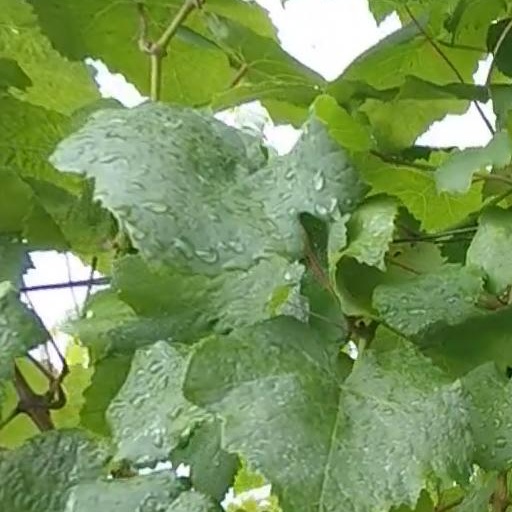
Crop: grape